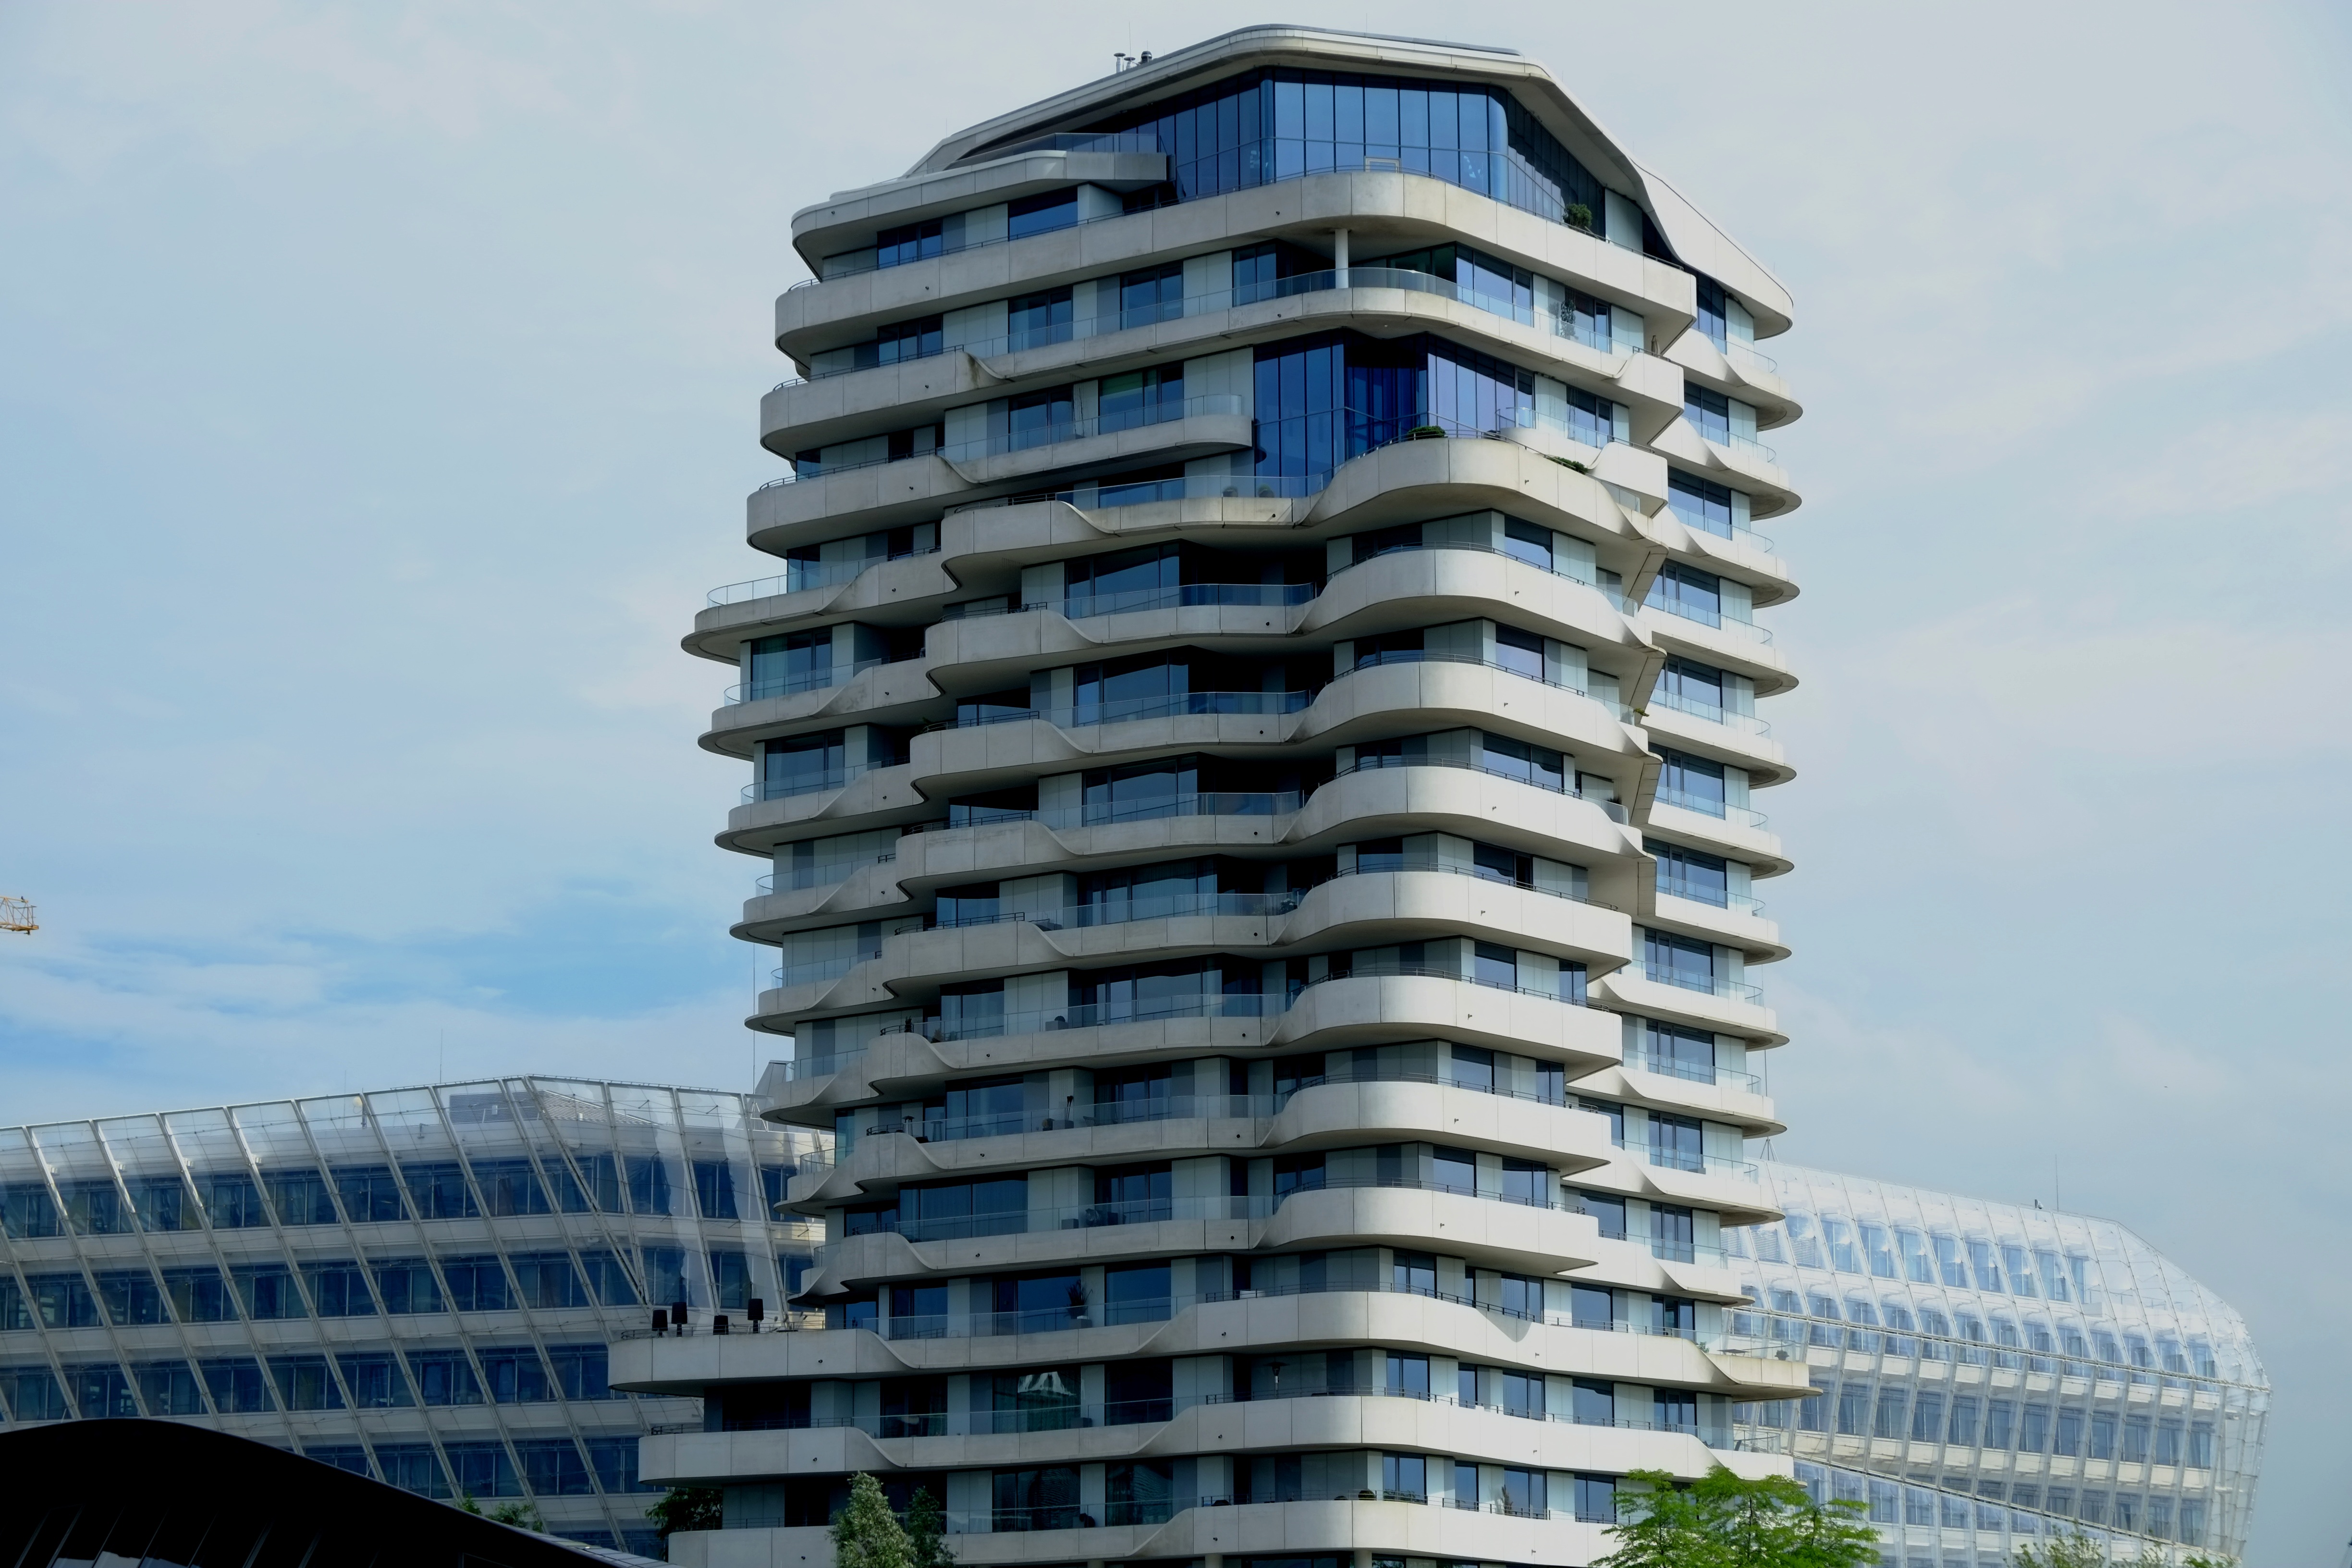
architecture, window, glass, perspective, building, city, skyscraper, high, tower, landmark, facade, blue, modern, office building, tower block, places of interest, modern building, upward, condominium, street view, hauswand, metal construction, houses facades, high building, brutalist architecture